Lao eggplant

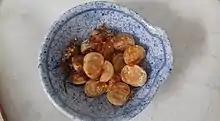

The Lao eggplant, also known as Lao aubergine, is a local variety of eggplant found in Laos and used primarily in Lao cuisine. Research indicates Laos to be home to a wide diversity of eggplant landraces with variation in fruit shape, color, and the presence or absence of spines. Common cultivar types in Laos are Lao Green Stripe, Lao Purple Stripe, Lao Lavender, and Lao White. They are usually round and roughly the size of a golf ball.